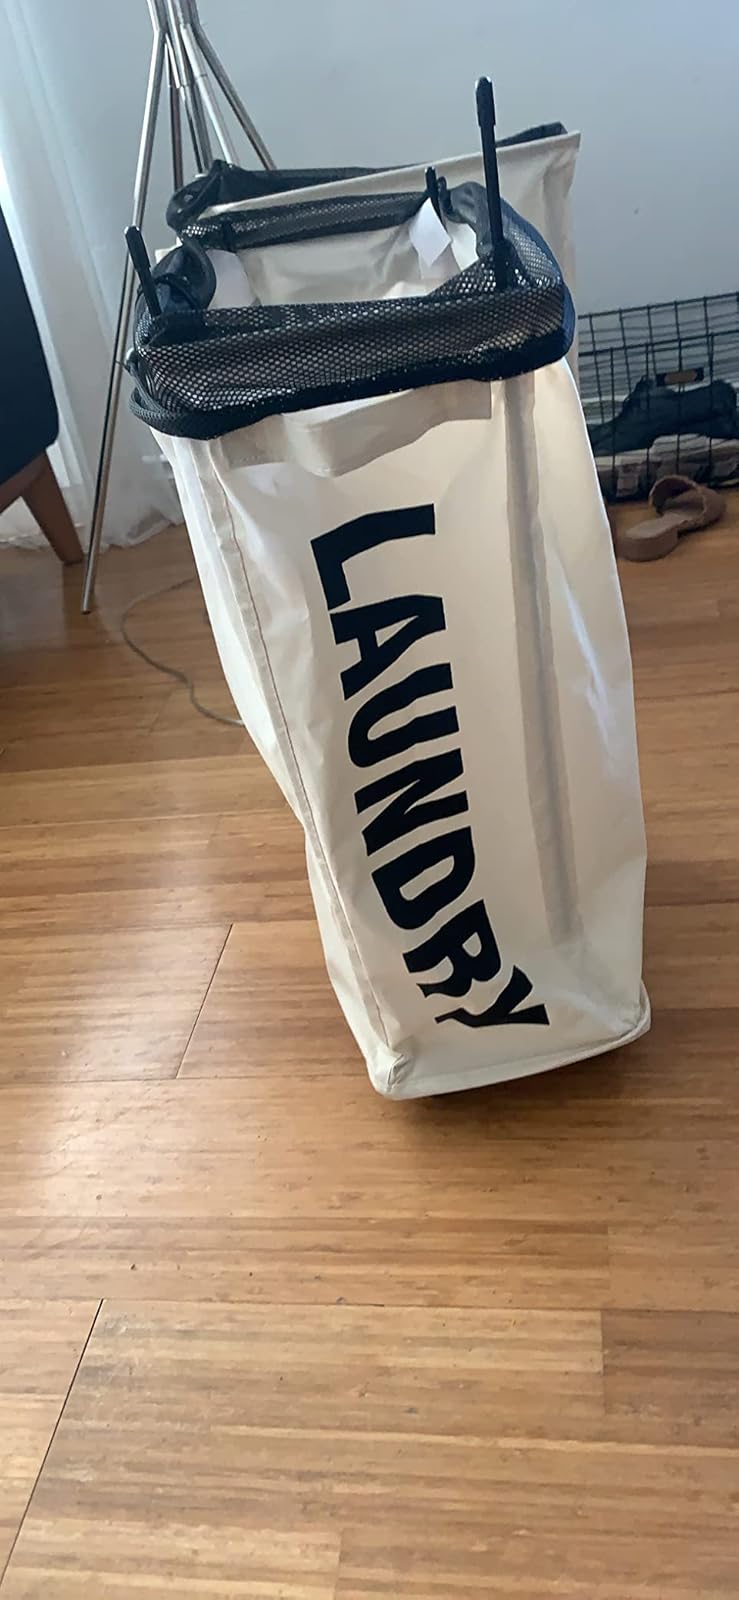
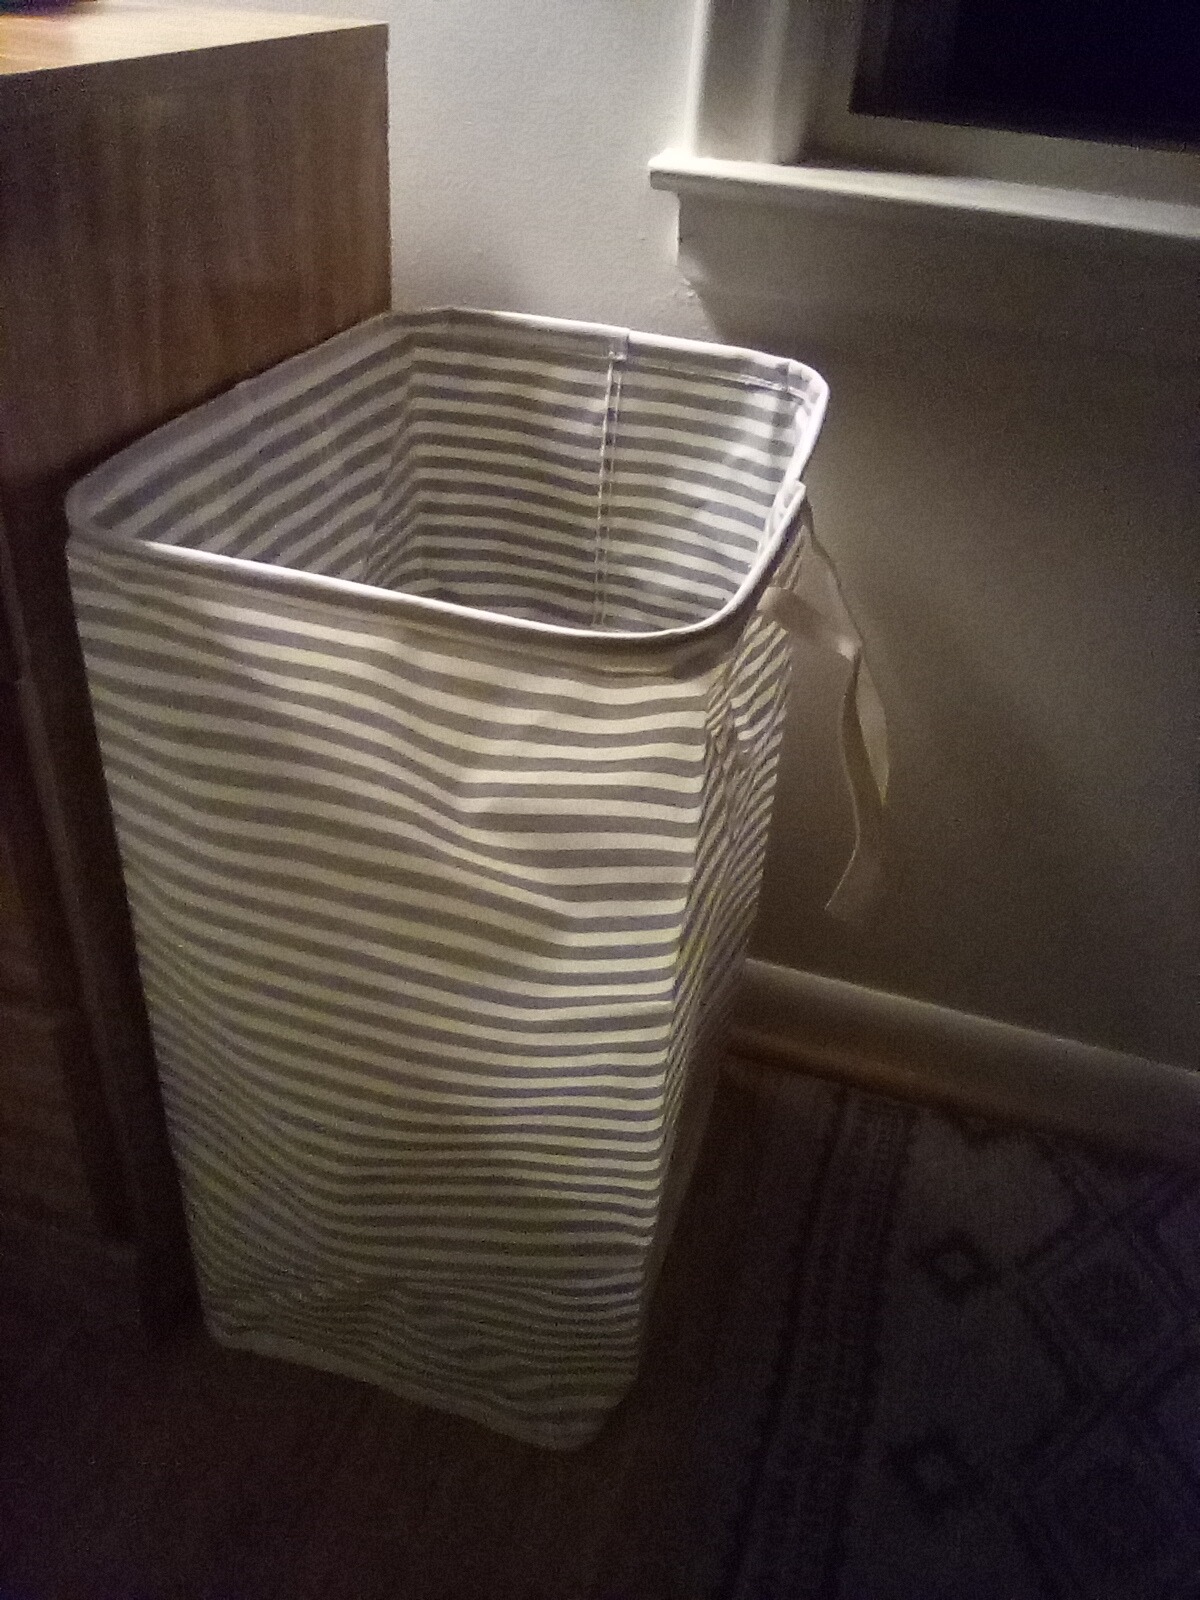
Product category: items_hamper
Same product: no